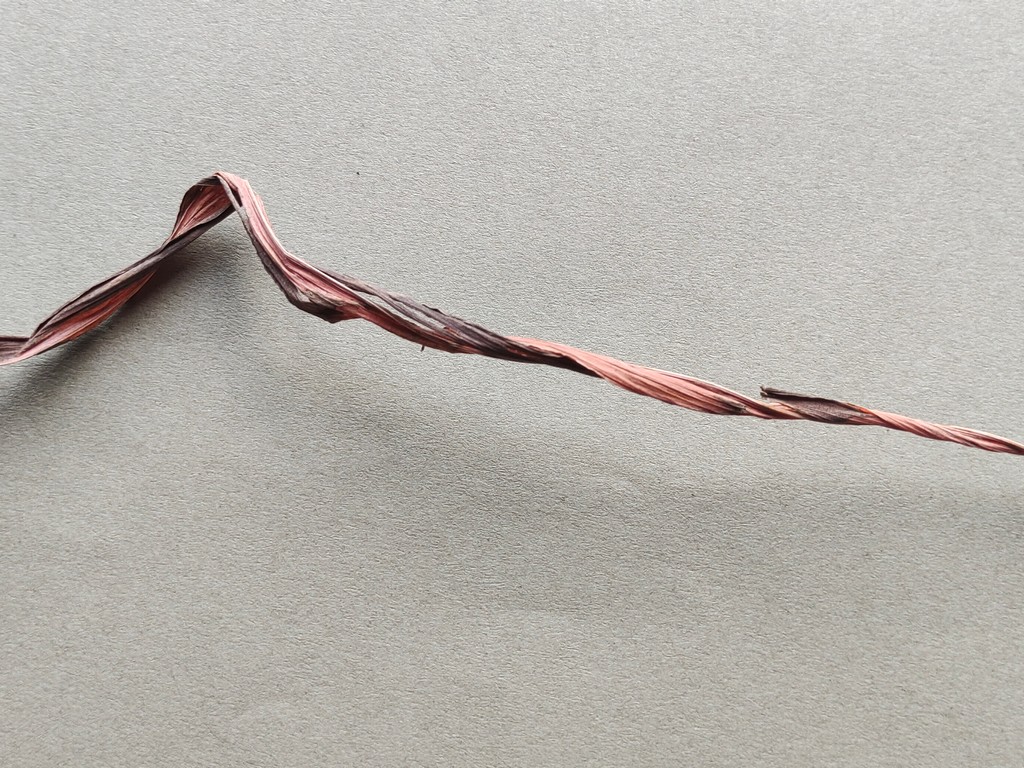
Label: Dried